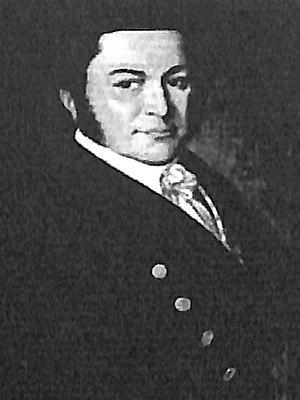
Jean-Antoine Didier Kléber (1788-1863), co-fondateur en 1820 de la papeterie Blanchet Frères et Kléber de Rives (Isère) .
La société Blanchet Frères et Kléber, également connue sous l'acronyme BFK, est une entreprise papetière française établie à Rives, dans le département de l'Isère, en activité du début du XIXᵉ siècle et jusqu'au milieu du XXᵉ siècle.